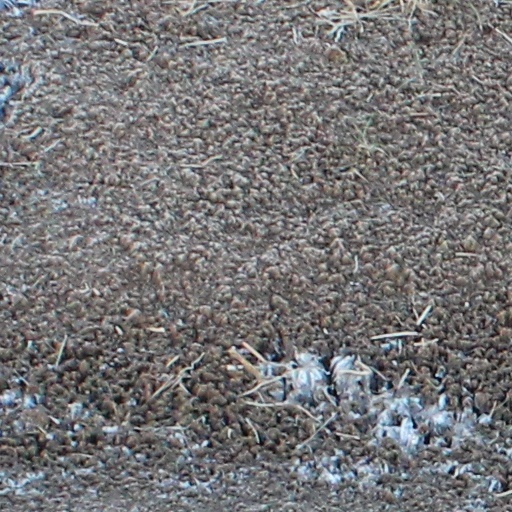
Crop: wheat